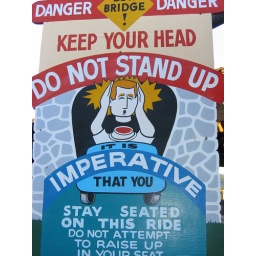
Warning sign which appears at the gate to Tremors, a wooden roller coaster at Silverwood Theme Park in northern Idaho.